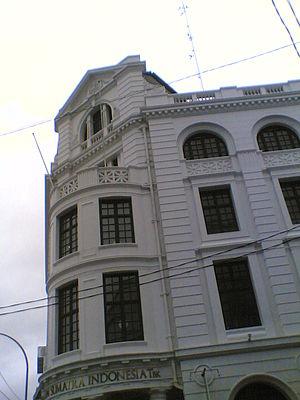
Medan est une ville d'Indonésie dans le nord de l'île de Sumatra. C'est la capitale de la province de Sumatra du Nord. Elle a le statut de kota.